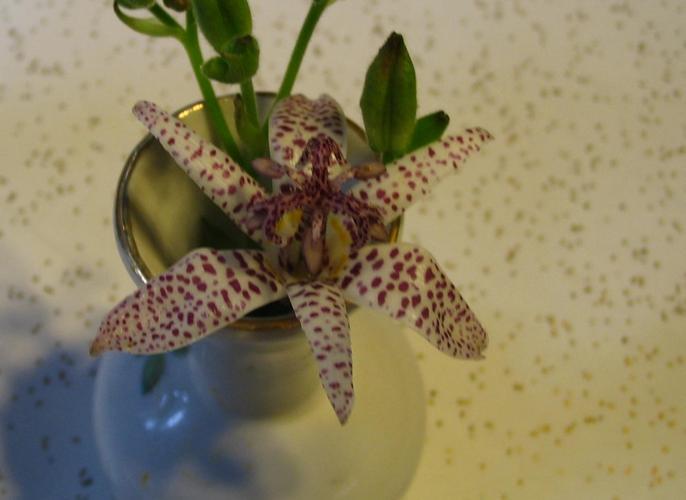
Label: toad lily